Kelly Smith

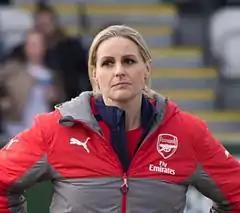
Smith in 2017

Kelly Jayne Smith (born 29 October 1978) is an English former football forward who spent three spells with FA WSL club Arsenal. After moving to the United States, Smith broke records with Seton Hall University then played professionally with Women's United Soccer Association (WUSA) franchise Philadelphia Charge. After returning to Arsenal for a period which included a 2007 UEFA Women's Cup win, Smith was tempted back to America with another professional contract, this time with Boston Breakers in Women's Professional Soccer (WPS). She accumulated 117 caps for the England national team after making her debut in 1995. Despite being hit by serious injury during her career, Smith is England's second-highest goalscorer with 46 goals. She played for Great Britain at the 2012 London Olympics. Smith was renowned for her speed, ball control and quickness in which she developed into a potent centre forward. She is considered by many who played with and against her to be one of the greatest ever players to come out of England, as well as one of the greatest players of all time.